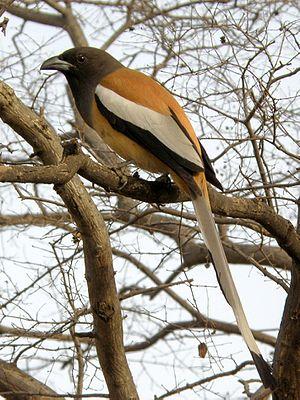
Témia vagabonde (Dendrocitta vagabunda) à l'entrée du parc national de Ranthambore - Rajasthan - Inde
La Témia vagabonde est une espèce de passereau de la famille des Corvidae.